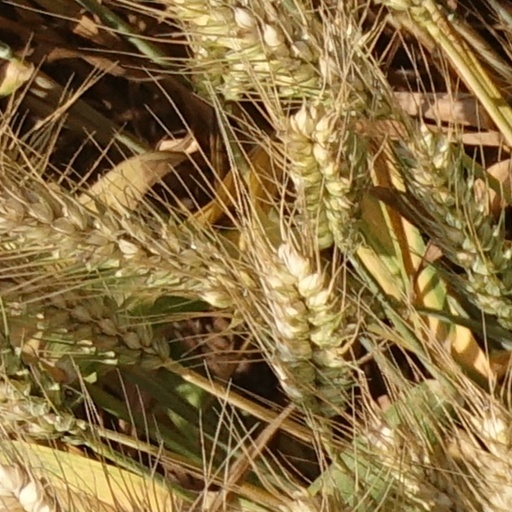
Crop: wheat